Sailors' superstitions

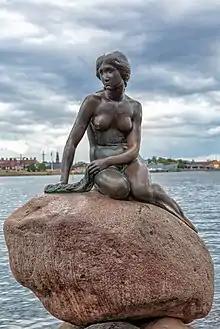
"The Little Mermaid" statue in Copenhagen, Denmark

Traditionally, a type of kobold or mythical sprite, called a Klabautermann, lives aboard ships and helps sailors and fishermen on the Baltic and North Sea in their duties. He is a merry and diligent creature, with an expert understanding of most watercraft, and an irrepressible musical talent. He also rescues sailors washed overboard. The name comes from the Low German verb "klabastern" meaning "rumble" or "make a noise". An etymology deriving the name from the verb "kalfatern" ("to caulk") has also been suggested. A carved klabautermann image, of a small sailor dressed in yellow with a tobacco pipe and woollen sailor's cap, often carrying a caulking hammer, is attached to the mast as a symbol of good luck. However, despite the positive attributes, there is one omen associated with his presence: no member of a ship blessed by his presence shall ever set eyes on him; he only ever becomes visible to the crew of a doomed ship. The belief in Klabautermänner dates to at least the 1770s.